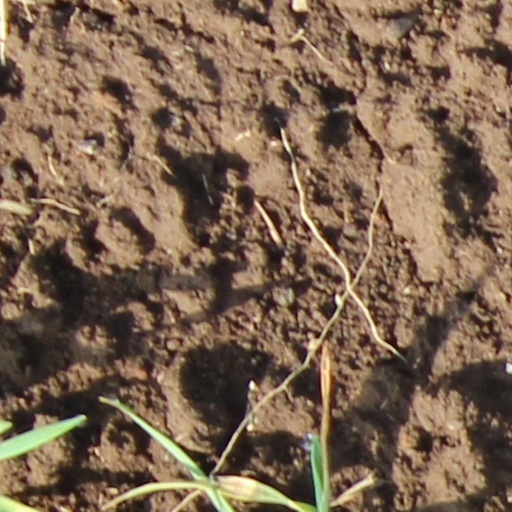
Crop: wheat